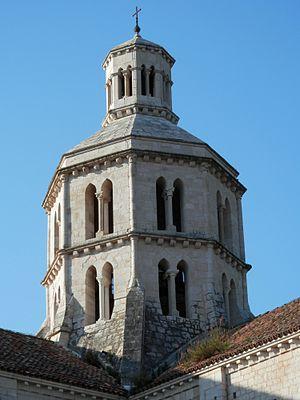
L'Abbaye de Fossanova dans la commune de Priverno (Latium) Polski: Opactwo Fossanova we włoskiej gminie Priverno (prowincja Latina) Italiano: L'abbazia di Fossanova in comune di Priverno (provincia di Latina)